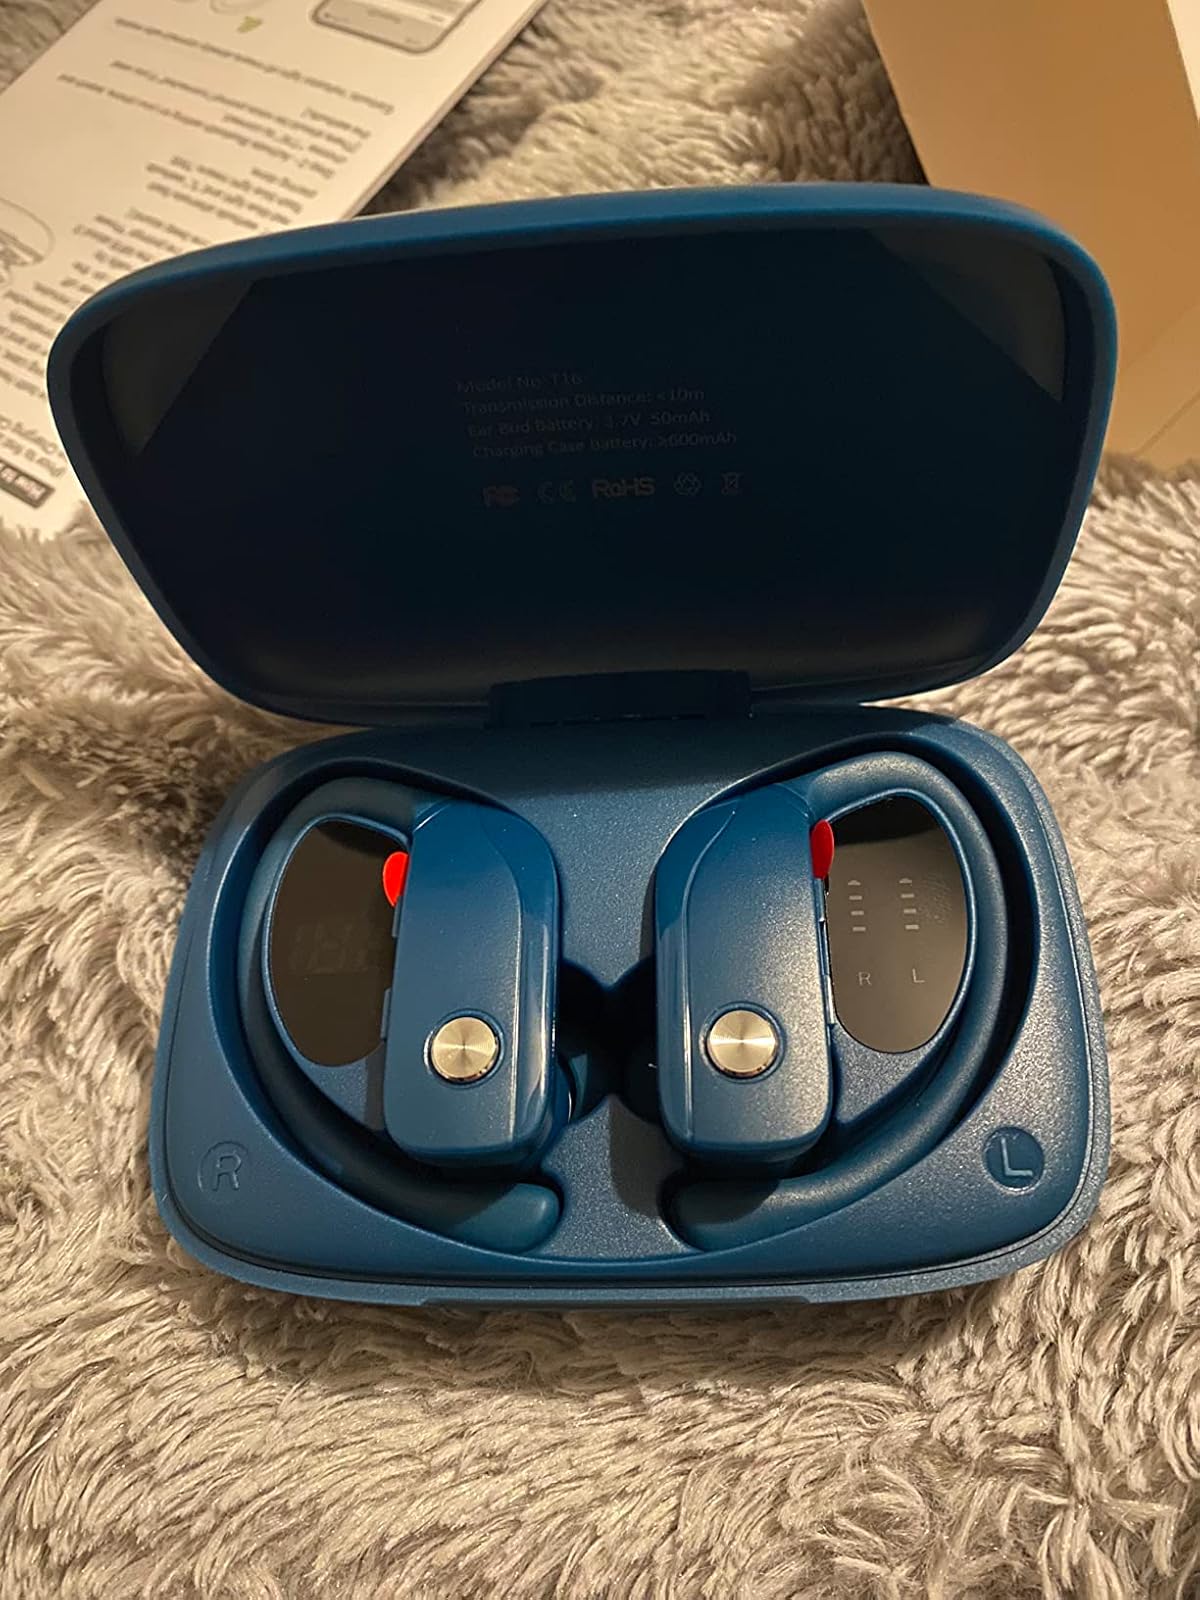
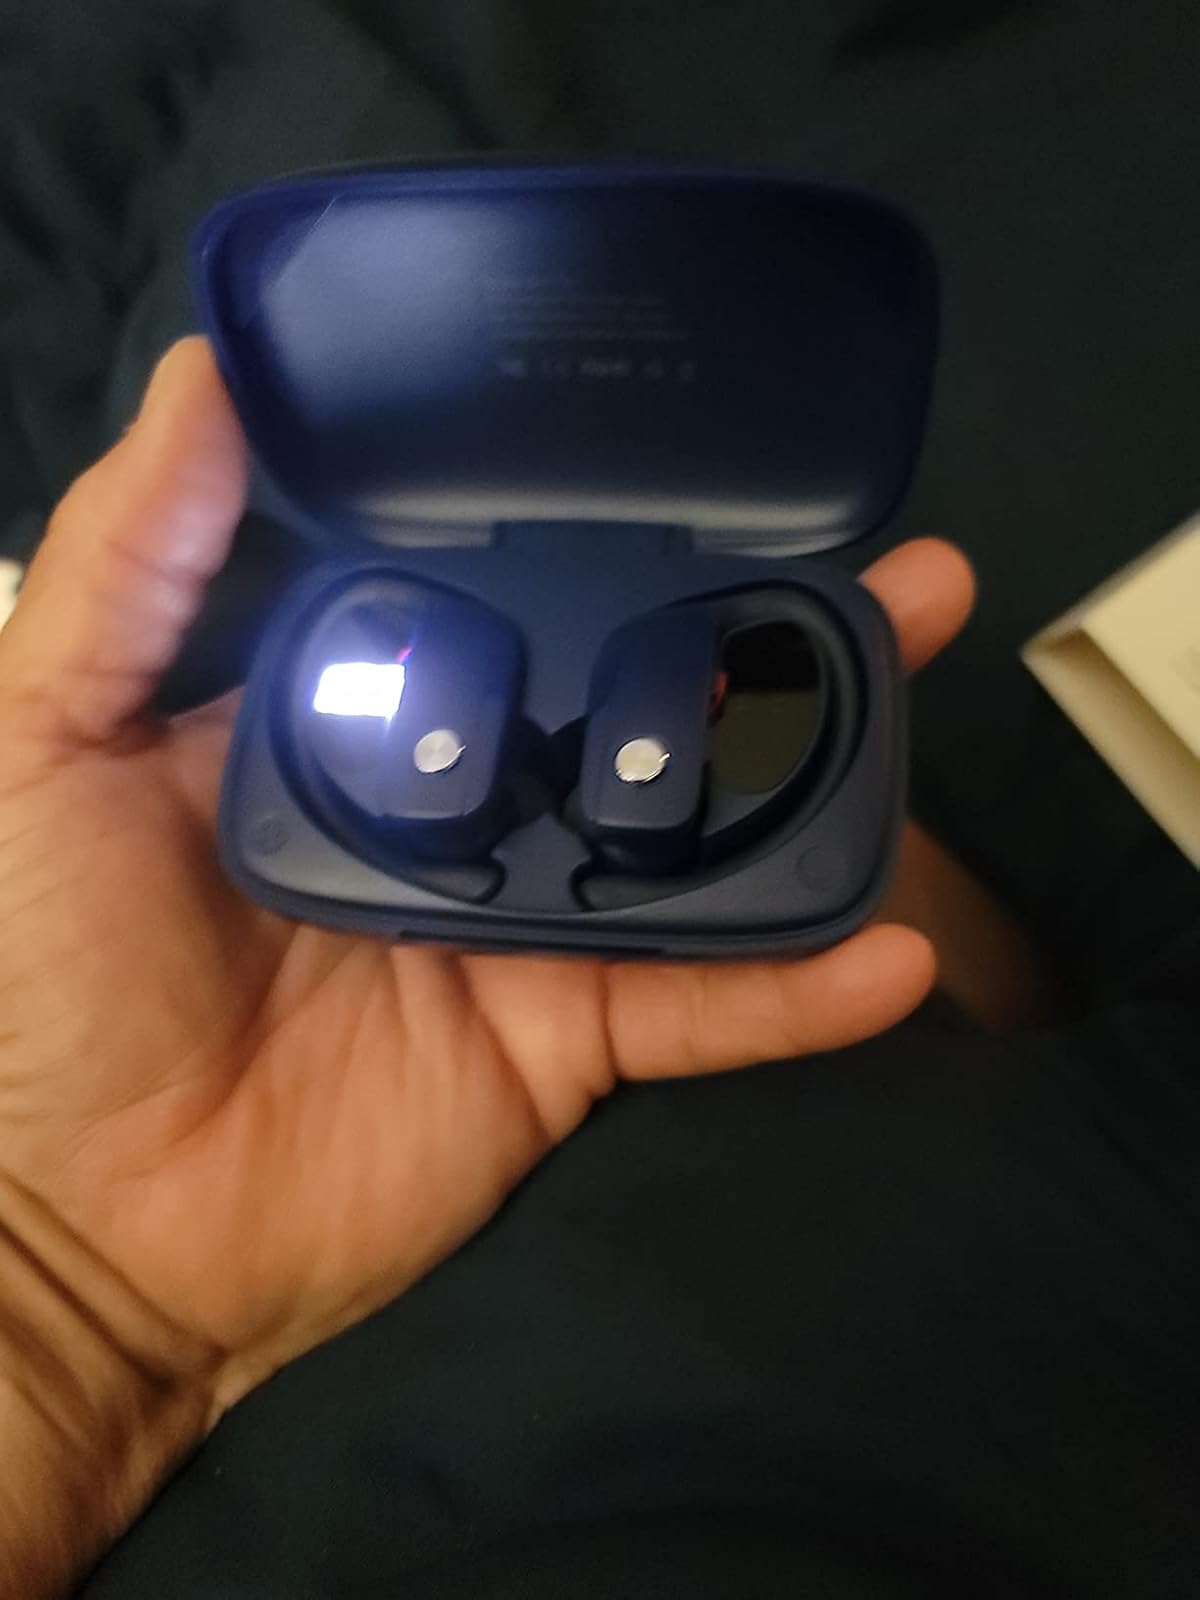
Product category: earbuds
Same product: no